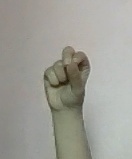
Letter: gaaf